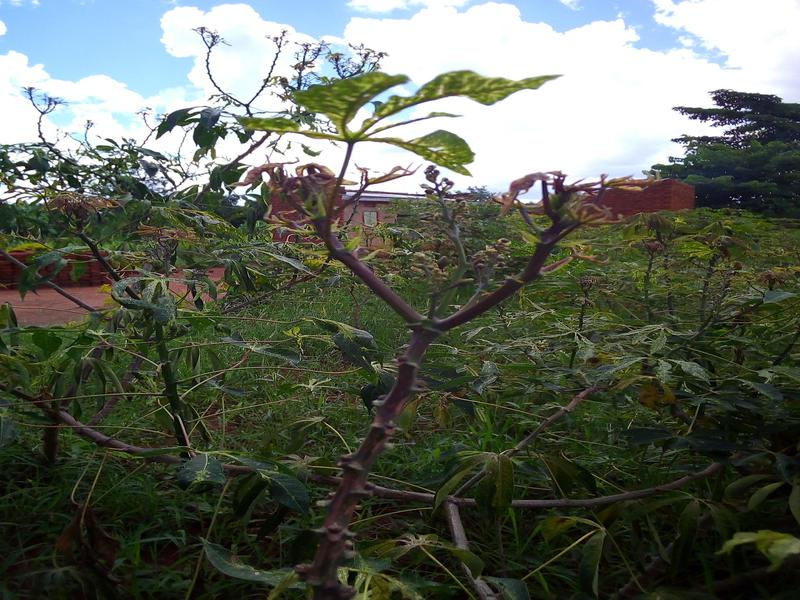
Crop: cassava
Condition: green_mottle